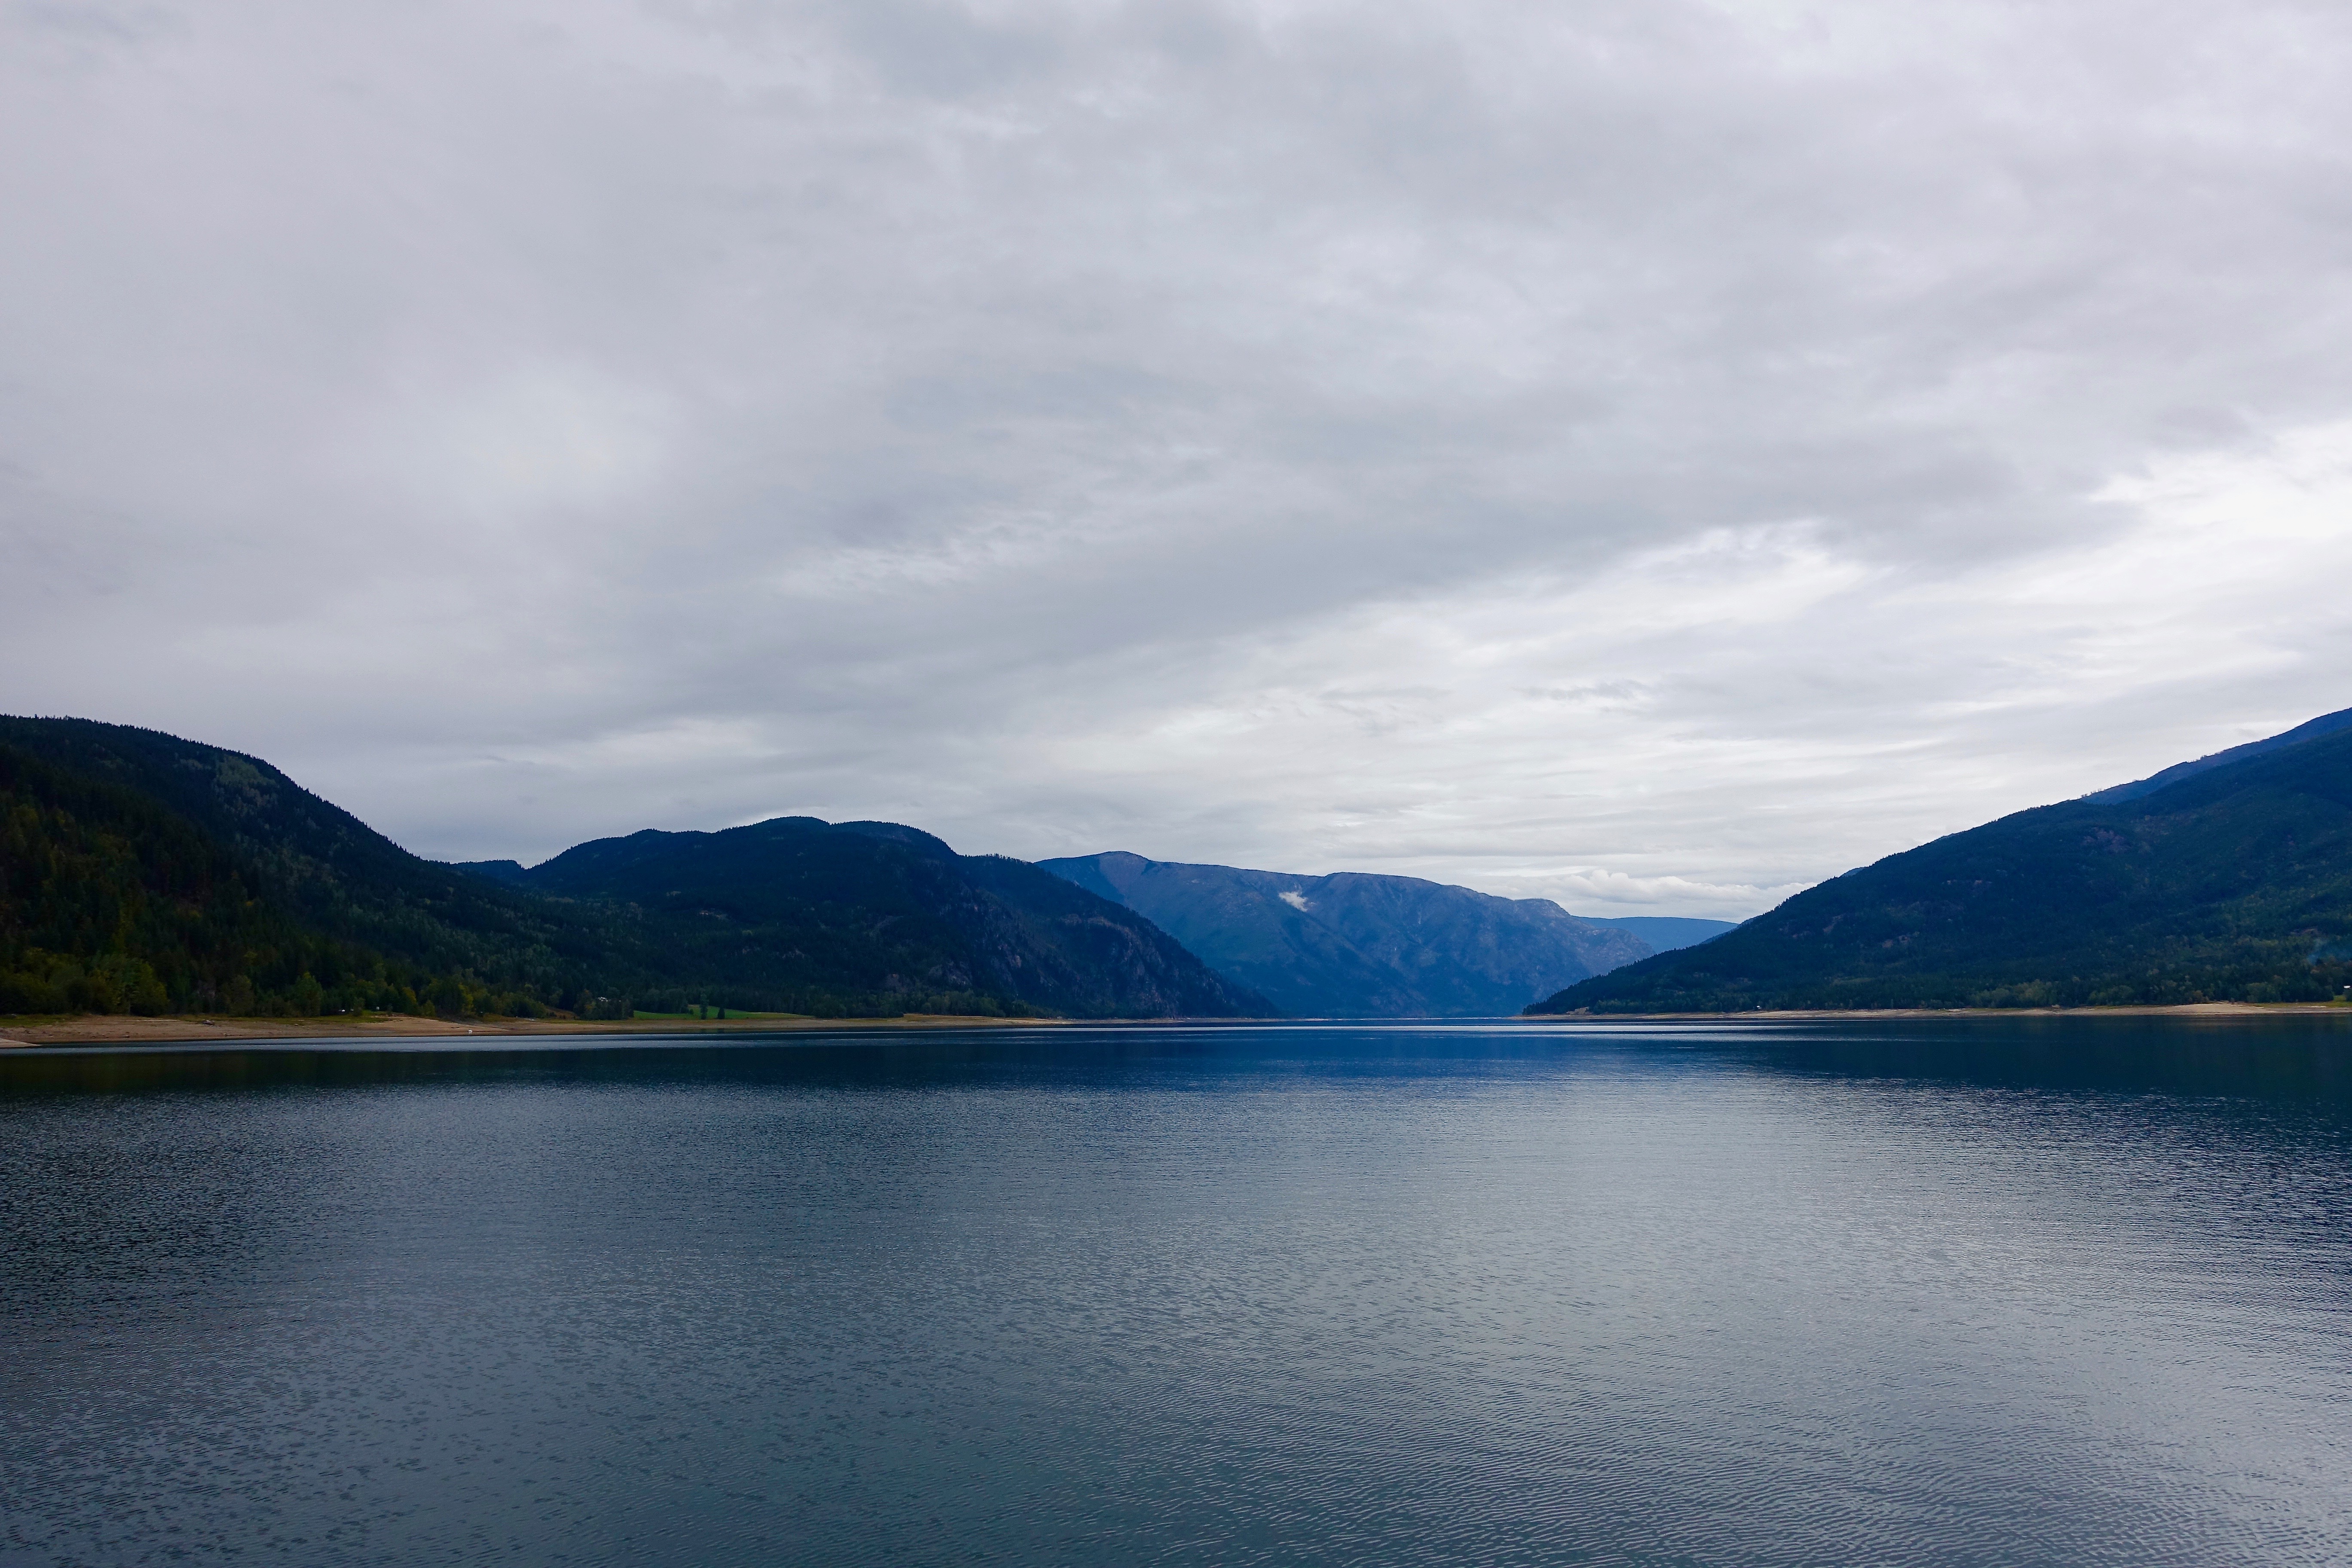
landscape, sea, mountain, cloud, lake, mountain range, reflection, scenery, bay, blue, fjord, reservoir, highland, body of water, mountains, fell, loch, nature landscape, mountainous landforms, glacial landform